Japanese garden

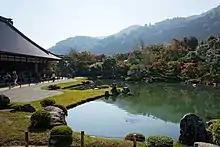
Tenryū-ji Garden in Kyoto("Kaiyū-shiki Garden", completed in the 14th century)

The first manual of Japanese gardening was the "Sakuteiki" ("Records of Garden Making"), probably written in the late eleventh century by Tachibana no Tohshitsuna (1028–1094). Citing even older Chinese sources, it explains how to organize the garden, from the placement of rocks and streams to the correct depth of ponds and height of cascades. While it was based on earlier Chinese garden principles, it also expressed ideas which were unique to Japanese gardens, such as islands, beaches and rock formations imitating Japanese maritime landscapes.